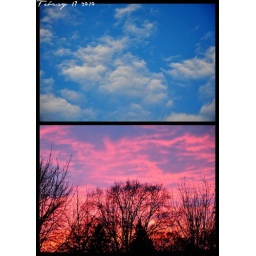
the sky went from blue and white to awesome pink and purple within a half an hour tonight.